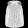
Label: Coat